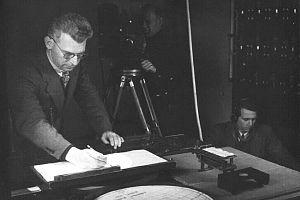
Seth Barnes Nicholson était un astronome américain. Il est né à Springfield, dans l'État de l'Illinois. Il fit ses études à la Drake University, où il se découvrit une passion pour l'astronomie.